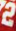
Number: 2